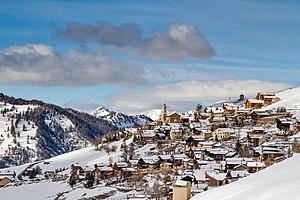
La commune la plus haute d'Europe, Saint-Véran en hiver - Altitude 2040 m.